Holmenkollen Line

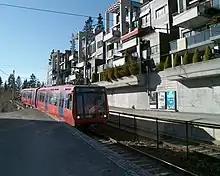
A now retired T2000 train at Holmenkollen

Oslo Sporveier was highly satisfied with the SL79 articulated trams that had been delivered during the 1980s for the tramway. In 1985, work started on the development of a modified version for the western suburban lines. The stock on the Holmenkollen and Kolsås Lines were the first that needed to be replaced. The new stock was considered to be a limited trial. If it met performance expectations, future orders could be made to replace the T1000 stock when the latter reached the end of its economical life in around 2000. The required specification for the new train was published in October 1988. On 22 October 1987, a fatal accident occurred when one of the old HkB 600 units suffered a catastrophic failure of its braking system, and rolled down the Holmenkollen Line, finally tipping over at Midtstuen. One person was killed and four were seriously injured, leading to a safety inspection of the old teak cars used on the line; the HkB 600 units were withdrawn from service, but were reintroduced after some refits.